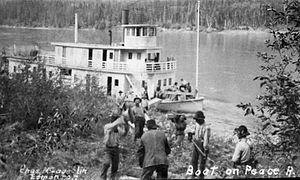
Peace River (Canada) / Historie / Senere udvikling
Grenfell var en af fragtbådene på Peace River.
Peace River er en flod i Canada der har sit udspring i Rocky Mountains i den nordlige del af British Columbia og løber mod nordvest gennem det nordlige Alberta. Peace River løber ud i Slave River, en biflod til Mackenzie River. Mackenzie er den 12. længste flod i verden, efter Mekong og eftefulgt af af floden Niger. Finlay River, der er hovedtilløbet til Peace River, regnes for det fjerneste tilløb til Mackenzie River.